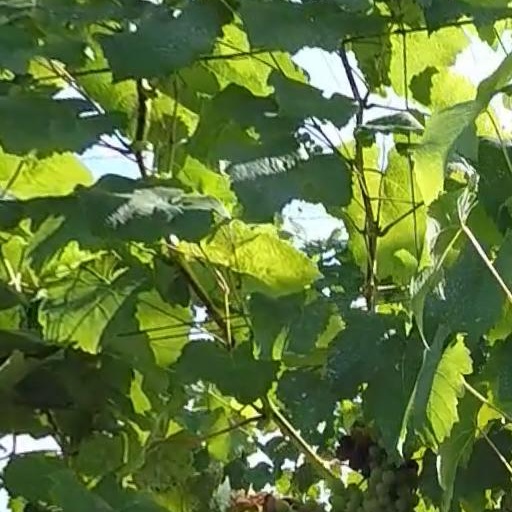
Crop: grape